Drumboe Castle

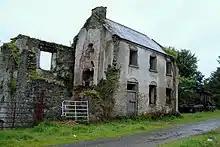
Ruins of Drumboe Castle

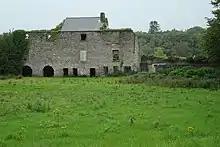
Back of the stable block at the site of Drumboe Castle

Drumboe Castle was located on the outskirts of the town of Stranorlar in County Donegal, Ireland.